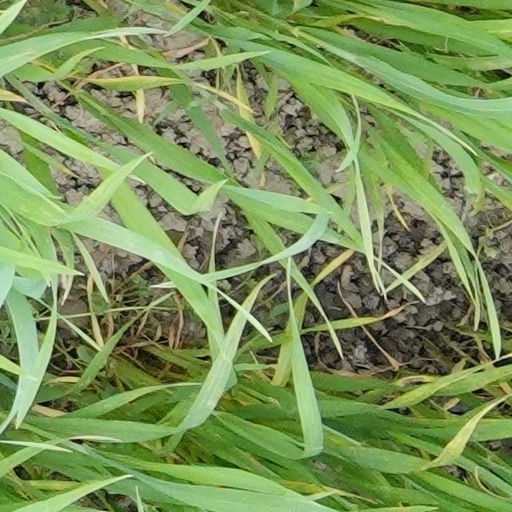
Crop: wheat